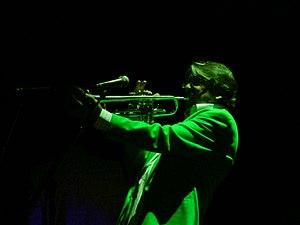
Supertramp en concert au Palacio de Deportes (Palais des Sports), Madrid, Espagne. Ici le trompettiste Lee Thornburg.